Lockheed Martin

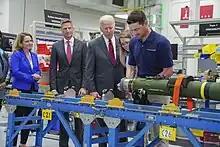
President Joe Biden at the Lockheed Martin Facility in Troy, Alabama, May 3, 2022

On March 16, 2020, Lockheed Martin announced that James D. Taiclet would replace Marillyn Hewson as CEO, effective June 15. In January 2021, Taiclet became chairman of the company as well.